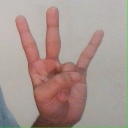
अक्षर: क्ष